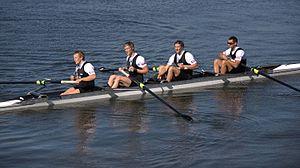
Jade Uru est un rameur néo-zélandais.